University of Calgary Faculty of Arts

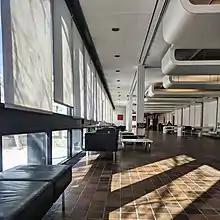

The Faculty of Arts is the largest faculty of the University of Calgary. It is also one of the university's founding faculties, along with commerce, education, engineering, graduate studies, science, and physical education. The official establishment of the current Faculty of Arts was in 2010, following the amalgamation of the four former Faculties of Communication and Culture, Fine Arts, Humanities, and Social Sciences. However, the Faculty of Arts can further trace its origins back to 1951 under the Faculty of Arts and Science, as it was originally merged with the university's natural sciences departments. This curious measure of dates makes the Faculty of Arts the second oldest faculty as well as the youngest faculty of the university simultaneously, depending on where one counts. Since then, the Faculty of Arts has expanded to become the university's most comprehensive and interdisciplinary faculty, incorporating fields from the humanities, fine arts, and social sciences.